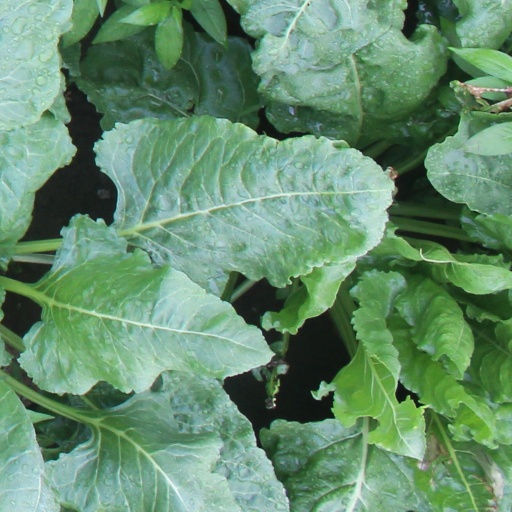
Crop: sugar beet